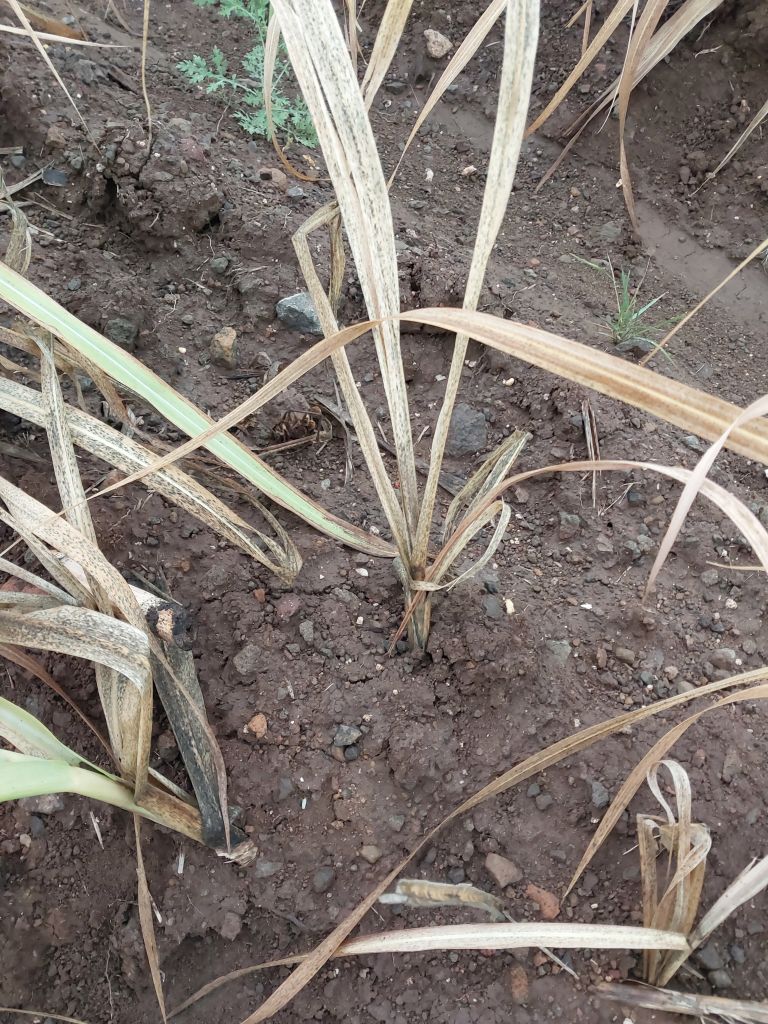
Label: Sett Rot